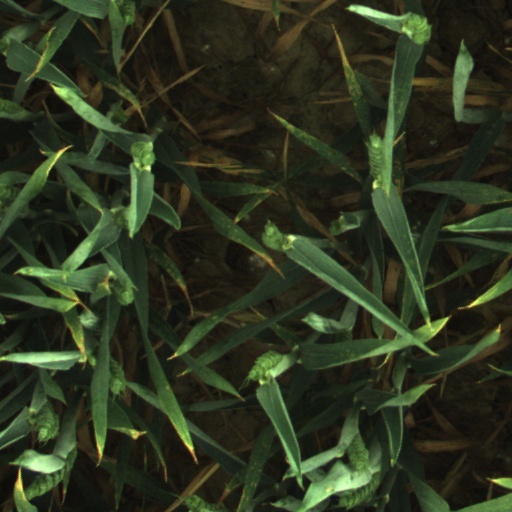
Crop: wheat